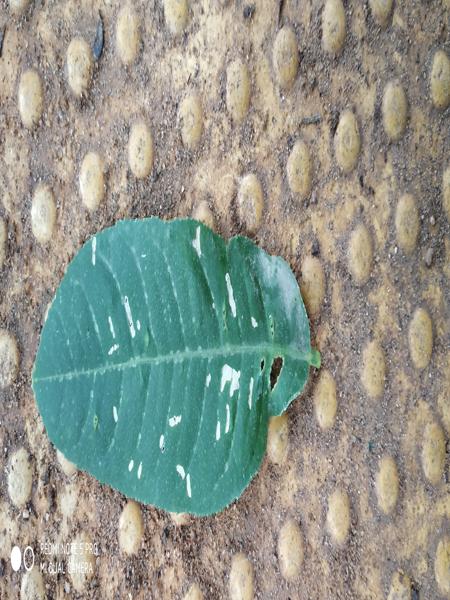
Plant: Badipala